Hégenheim

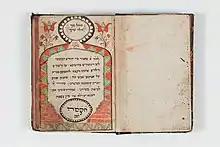
Mohel book from Hegenheim (F), dated between 1805 and 1849. Today in the Jewish Museum of Switzerland’s collection.

The village name probably originates from the Frankish period, and meant the "domain of Hagino", a Germanic name.